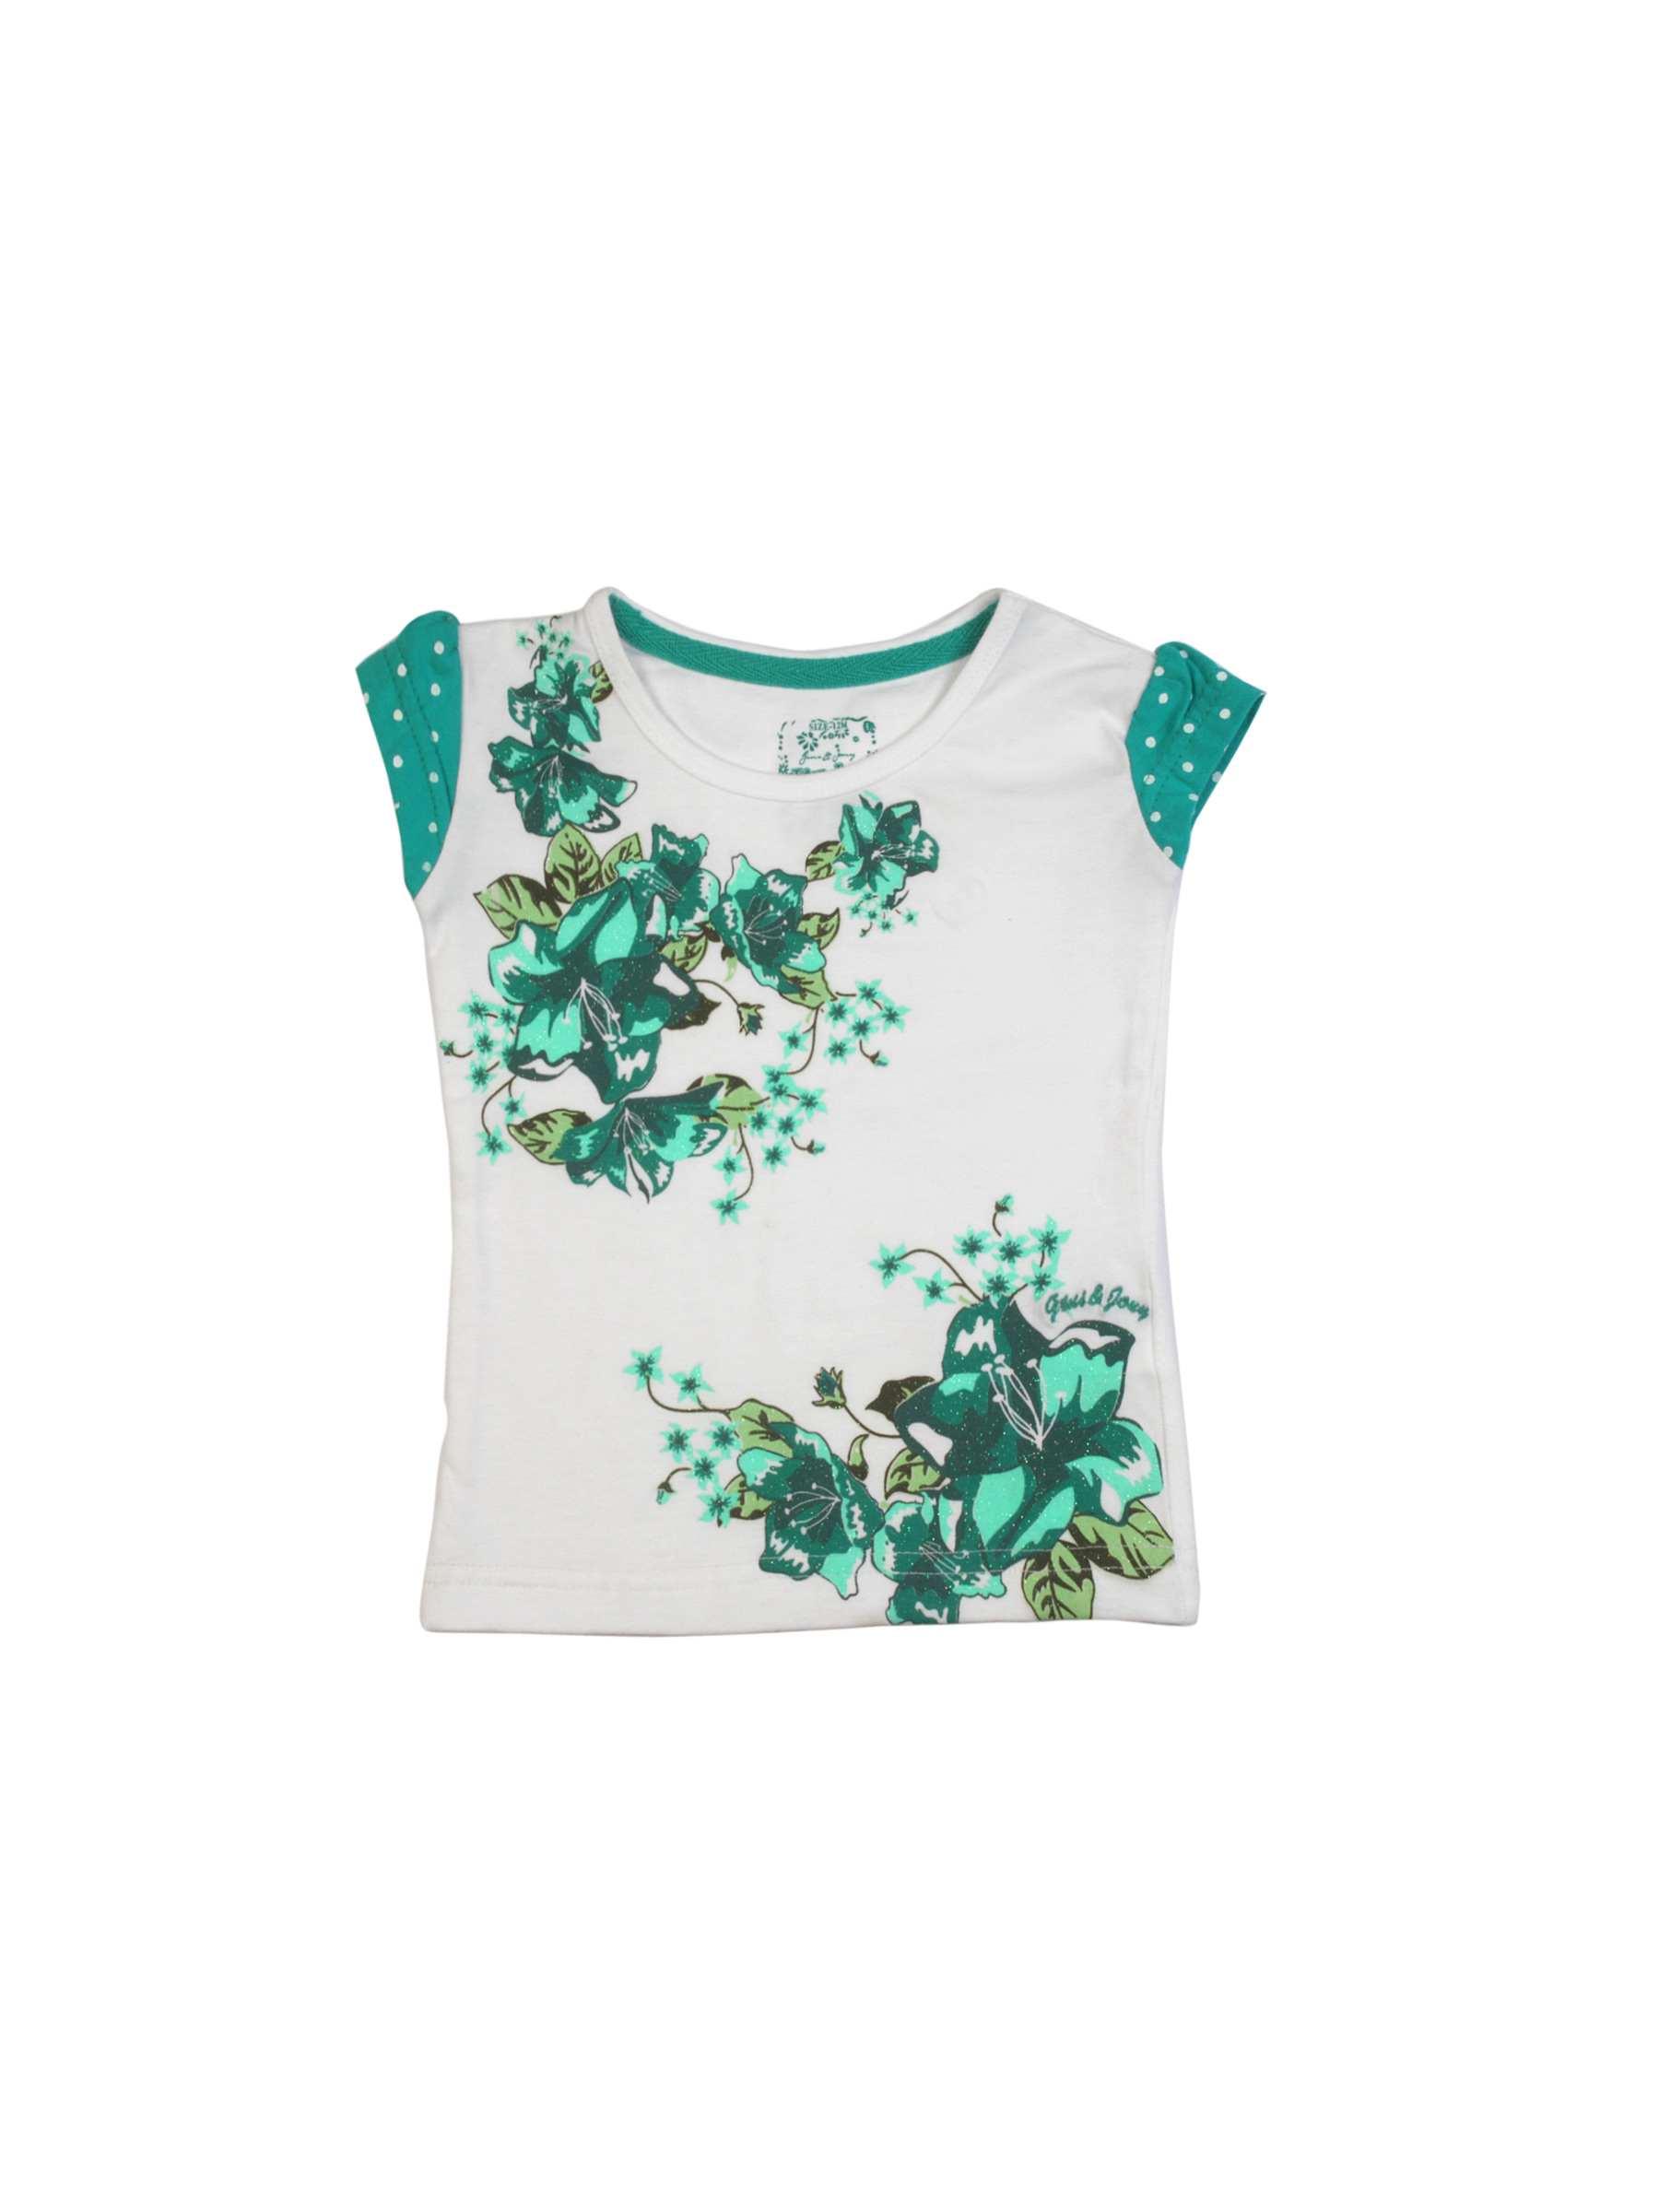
Gini and Jony Girls Knit White Top
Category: Apparel / Topwear / Tops
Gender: Girls
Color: White
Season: Summer 2012
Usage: Casual